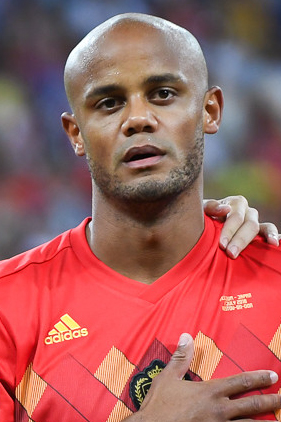
แว็งซ็อง กงปานี

| name = แว็งซ็อง ก็องปานี
| image = Vincent Kompany.jpg
| caption = ก็องปานีขณะเล่นให้กับฟุตบอลทีมชาติเบลเยียม|เบลเยียมในการแข่งขันฟุตบอลโลก 2018
| fullname = แว็งซ็อง ฌ็อง อึมปัว ก็องปานี
| birth_place = อุกล์ บรัสเซลส์ เบลเยียม
| height = 1.93 เมตร
| position = กองหลัง#เซ็นเตอร์แบ็ก|เซ็นเตอร์แบ็ก
| currentclub = สโมสรฟุตบอลไบเอิร์นมิวนิก|ไบเอิร์นมิวนิก (หัวหน้าผู้ฝึกสอน)
| youthyears1 = 2000–2003
| youthclubs1 = ราชสโมสรกีฬาอันเดอร์เลคต์|อันเดอร์เลคต์
| years1 = 2003–2006
| clubs1 = ราชสโมสรกีฬาอันเดอร์เลคต์|อันเดอร์เลคต์
| caps1 = 73
| goals1 = 5
| years2 = 2006–2008
| clubs2 = ฮัมบัวร์เกอร์ เอ็สเฟา
| caps2 = 29
| goals2 = 1
| years3 = 2008–2019
| clubs3 = สโมสรฟุตบอลแมนเชสเตอร์ซิตี|แมนเชสเตอร์ซิตี
| caps3 = 265
| goals3 = 18
| years4 = 2019–2020
| clubs4 = ราชสโมสรกีฬาอันเดอร์เลคต์|อันเดอร์เลคต์
| caps4 = 15
| goals4 = 1
| totalcaps = 382
| totalgoals = 25
| nationalyears1 = 2002
| nationalteam1 = ฟุตบอลทีมชาติเบลเยียมรุ่นอายุไม่เกิน 16 ปี|เบลเยียม อายุไม่เกิน 16 ปี
| nationalcaps1 = 3
| nationalgoals1 = 0
| nationalyears2 = 2002
| nationalteam2 = ฟุตบอลทีมชาติเบลเยียมรุ่นอายุไม่เกิน 17 ปี|เบลเยียม อายุไม่เกิน 17 ปี
| nationalcaps2 = 2
| nationalgoals2 = 0
| nationalyears3 = 2004–2019
| nationalteam3 = ฟุตบอลทีมชาติเบลเยียม|เบลเยียม
| nationalcaps3 = 89
| nationalgoals3 = 4
| manageryears1 = 2019–2022
| managerclubs1 = ราชสโมสรกีฬาอันเดอร์เลคต์|อันเดอร์เลคต์
| manageryears2 = 2022–2024
| managerclubs2 = สโมสรฟุตบอลเบิร์นลีย์|เบิร์นลีย์
| manageryears3 = 2024–
| managerclubs3 = สโมสรฟุตบอลไบเอิร์นมิวนิก|ไบเอิร์นมิวนิก
Medal|Country|
แว็งซ็อง ฌ็อง อึมปัว กงปานี (; เกิด 10 เมษายน ค.ศ. 1986) เป็นผู้จัดการทีมและอดีตนักฟุตบอลชาวเบลเยียม ปัจจุบันเป็นหัวหน้าผู้ฝึกสอนของสโมสรฟุตบอลไบเอิร์นมิวนิก|ไบเอิร์นมิวนิก สโมสรในบุนเดิสลีกา ในช่วงของการเป็นนักฟุตบอล เขาเคยได้รับตำแหน่งเป็นกัปตัน (ฟุตบอล)|กัปตันทีมของสโมสรฟุตบอลแมนเชสเตอร์ซิตี|แมนเชสเตอร์ซิตี และพาทีมคว้าแชมป์พรีเมียร์ลีก 3 สมัย ในฤดูกาล 2011–2012, 2013–2014 และในปี 2017–2018
==รูปแบบการเล่น==
กงปานีได้ถือว่าเป็นหนึ่งในกองหลังที่ดีสุดในโลก และในประวัติศาสตร์พรีเมียร์ลีก เขาได้รับการยอมรับว่าเป็นเซ็นเตอร์แบ็กที่ชาญฉลาดและมีร่างกายที่แข็งแกร่ง มีความสามารถในการเล่นลูกกลางอากาศ การเคลื่อนที่ และความเป็นผู้นำที่ยอดเยี่ยม รวมถึงเทคนิคและการกระจายที่ดี นอกจากนี้ เขายังเป็นแท็กเกอร์ที่แม่นยำมาก มีสัมผัสในการวางตำแหน่งที่แข็งแกร่ง และอ่านเกมและคาดเดาคู่ต่อสู้เก่ง แม้ว่าจะมีทักษะเหล่านี้ เขาก็ยังต่อสู้กับอาการบาดเจ็บตลอดอาชีพการแข่งขัน
==สถิติอาชีพ==
===สโมสร===
| class="wikitable" style="text-align: center;"
|-
!rowspan="2"|สโมสร
!rowspan="2"|ฤดูกาล
!colspan="3"|ลีก
!colspan="2"|เนชันนอลคัพ
!colspan="2"|ลีกคัพ
!colspan="2"|ยุโรป
!colspan="2"|อื่น ๆ
!colspan="2"|รวม
|-
!ดิวิชัน
!ลงเล่น
!ประตู
!ลงเล่น
!ประตู
!ลงเล่น
!ประตู
!ลงเล่น
!ประตู
!ลงเล่น
!ประตู
!ลงเล่น
!ประตู
|-
|rowspan="4"|ราชสโมสรกีฬาอันเดอร์เลคต์|อันเดอร์เลคต์
|2003–04 Belgian First Division|2003–04
|เบลเจียนเฟิสต์ดิวิชัน เอ|เบลเจียนเฟิสต์ดิวิชัน
|29||2||5||0||colspan="2"|—||9||0||1||0||44||2
|-
|2004–05 R.S.C. Anderlecht season|2004–05
|เบลเจียนเฟิสต์ดิวิชัน
|32||2||1||0||colspan="2"|—||7||0||colspan="2"|—||40||2
|-
|2005–06 Belgian First Division|2005–06
|เบลเจียนเฟิสต์ดิวิชัน
|12||1||1||0||colspan="2"|—||6||1||colspan="2"|—||19||2
|-
!colspan="2"|รวม
!73!!5!!7!!0!!colspan="2"|—!!22!!1!!1!!0!!103!!6
|-
|rowspan="4"|ฮัมบัวร์เกอร์ เอ็สเฟา
|ฮัมบัวร์เกอร์ เอ็สเฟาในฤดูกาล 2006–07|2006–07
|บุนเดิสลีกา
|6||0||0||0||2||1||5||0||colspan="2"|—||13||1
|-
|ฮัมบัวร์เกอร์ เอ็สเฟาในฤดูกาล 2007–08|2007–08
|บุนเดิสลีกา
|22||1||4||0||colspan="2"|—||11||2||colspan="2"|—||37||3
|-
|ฮัมบัวร์เกอร์ เอ็สเฟาในฤดูกาล 2008–09|2008–09
|บุนเดิสลีกา
|1||0||0||0||colspan="2"|—||0||0||colspan="2"|—||1||0
|-
!colspan="2"|รวม
!29!!1!!4!!0!!2!!1!!16!!2!!colspan="2"|—!!51!!4
|-
|rowspan="12"|สโมสรฟุตบอลแมนเชสเตอร์ซิตี|แมนเชสเตอร์ซิตี
||สโมสรฟุตบอลแมนเชสเตอร์ซิตีในฤดูกาล 2008–09|2008–09
|พรีเมียร์ลีก
|34||1||1||0||1||0||9||0||colspan="2"|—||45||1
|-
|สโมสรฟุตบอลแมนเชสเตอร์ซิตีในฤดูกาล 2009–10|2009–10
|พรีเมียร์ลีก
|25||2||3||0||4||0||colspan="2"|—||colspan="2"|—||32||2
|-
|สโมสรฟุตบอลแมนเชสเตอร์ซิตีในฤดูกาล 2010–11|2010–11
|พรีเมียร์ลีก
|37||0||5||0||0||0||8||0||colspan="2"|—||50||0
|-
|สโมสรฟุตบอลแมนเชสเตอร์ซิตีในฤดูกาล 2011–12|2011–12
|พรีเมียร์ลีก
|31||3||1||0||0||0||9||0||1||0||42||3
|-
|สโมสรฟุตบอลแมนเชสเตอร์ซิตีในฤดูกาล 2012–13|2012–13
|พรีเมียร์ลีก
|26||1||4||0||0||0||6||0||1||0||37||1
|-
|สโมสรฟุตบอลแมนเชสเตอร์ซิตีในฤดูกาล 2013–14|2013–14
|พรีเมียร์ลีก
|28||4||2||0||3||0||4||1||colspan="2"|—||37||5
|-
|สโมสรฟุตบอลแมนเชสเตอร์ซิตีในฤดูกาล 2014–15|2014–15
|พรีเมียร์ลีก
|25||0||1||0||0||0||7||0||0||0||33||0
|-
|สโมสรฟุตบอลแมนเชสเตอร์ซิตีในฤดูกาล 2015–16|2015–16
|พรีเมียร์ลีก
|14||2||0||0||1||0||7||0||colspan="2"|—||22||2
|-
|สโมสรฟุตบอลแมนเชสเตอร์ซิตีในฤดูกาล 2016–17|2016–17
|พรีเมียร์ลีก
|11||3||2||0||2||0||0||0||colspan="2"|—||15||3
|-
|สโมสรฟุตบอลแมนเชสเตอร์ซิตีในฤดูกาล 2017–18|2017–18
|พรีเมียร์ลีก
|17||1||1||0||1||1||2||0||colspan="2"|—||21||2
|-
|สโมสรฟุตบอลแมนเชสเตอร์ซิตีในฤดูกาล 2018–19|2018–19
|พรีเมียร์ลีก
|17||1||1||0||3||0||4||0||1||0||26||1
|-
!colspan="2"|รวม
!265!!18!!21!!0!!15!!1!!56!!1!!3!!0!!360!!20
|-
|อันเดอร์เลคต์
||2019–20 R.S.C. Anderlecht season|2019–20
|เบลเจียนเฟิสต์ดิวิชัน
|15||1||3||0||colspan="2"|—||colspan="2"|—||colspan="2"|—||18||1
|-
!colspan="3"|รวมทั้งหมด
!382!!25!!35!!0!!17!!2!!94!!4!!4!!0!!532!!31
|
===นานาชาติ===
==สถิติผู้จัดการ==
| class=wikitable style=text-align:center
|-
!rowspan=2|ทีม
!rowspan=2|ตั้งแต่
!rowspan=2|ถึง
!colspan=5|สถิติ
|-
!!!!!!!!!
|-
|align=left|ราชสโมสรกีฬาอันเดอร์เลคต์|อันเดอร์เลคต์ (ผู้เล่น-ผู้จัดการ)
|align=left|1 กรกฎาคม 2019
|align=left|22 สิงหาคม 2019
|-
|align=left|ราชสโมสรกีฬาอันเดอร์เลคต์|อันเดอร์เลคต์
|align=left|17 สิงหาคม 2020
|align=left|1 มิถุนายน 2022
|-
|align=left|สโมสรฟุตบอลเบิร์นลีย์|เบิร์นลีย์
|align=left|14 มิถุนายน 2022
|align=left|"ปัจจุบัน"
|-
!colspan="3"|รวม
|
==เกียรติประวัติ==
===นักเตะ===
แมนเชสเตอร์ซิตี
*พรีเมียร์ลีก: 2011–12 Premier League|2011–12, 2013–14 Premier League|2013–14, 2017–18 Premier League|2017–18, 2018–19 Premier League|2018–19
*FA Cup: 2010–11 FA Cup|2010–11, 2018–19 FA Cup|2018–19;
*EFL Cup: 2013–14 Football League Cup|2013–14, 2015–16 Football League Cup|2015–16, 2017–18 EFL Cup|2017–18, 2018–19 EFL Cup|2018–19
*เอฟเอคอมมิวนิตีชีลด์: 2012 FA Community Shield|2012, 2018 FA Community Shield|2018
ทีมชาติเบลเยียม
*ฟุตบอลโลก อันดับที่ 3: ฟุตบอลโลก 2018|2018
===ผู้จัดการ===
เบิร์นลีย์
*อีเอฟแอลแชมเปียนชิป: อีเอฟแอลแชมเปียนชิป ฤดูกาล 2022–23|2022–23
==อ้างอิง==
==แหล่งข้อมูลอื่น==
* Vincent Kompany profile at the Manchester City F.C. website
*
*
*
*
navboxes|title=ตำแหน่งผู้จัดการทีม|list=
Navboxes
|title=ทีมชาติเบลเยียม
|bg=#EF3340
|fg=#FDDA25
|bordercolor=black
Navboxes
| title = รางวัล
| bg = gold
| fg = navy
หมวดหมู่:นักฟุตบอลชาวเบลเยียม
หมวดหมู่:นักฟุตบอลทีมชาติเบลเยียม
หมวดหมู่:ผู้เล่นในบุนเดิสลีกา
หมวดหมู่:ผู้เล่นในพรีเมียร์ลีก
หมวดหมู่:ผู้เล่นสโมสรฟุตบอลแมนเชสเตอร์ซิตี
หมวดหมู่:ผู้เล่นราชสโมสรกีฬาอันเดอร์เลคต์
หมวดหมู่:ผู้จัดการทีมสโมสรฟุตบอลเบิร์นลีย์
หมวดหมู่:ผู้จัดการทีมสโมสรฟุตบอลไบเอิร์นมิวนิก
หมวดหมู่:ผู้จัดการทีมฟุตบอลในพรีเมียร์ลีก
หมวดหมู่:ผู้จัดการทีมฟุตบอลในบุนเดิสลีกา
หมวดหมู่:บุคคลจากบรัสเซลส์
หมวดหมู่:นักฟุตบอลในโอลิมปิกฤดูร้อน 2008
หมวดหมู่:ผู้เล่นในฟุตบอลโลก 2014
หมวดหมู่:ผู้เล่นในฟุตบอลโลก 2018
หมวดหมู่:ชาวเบลเยียมเชื้อสายสาธารณรัฐประชาธิปไตยคองโก